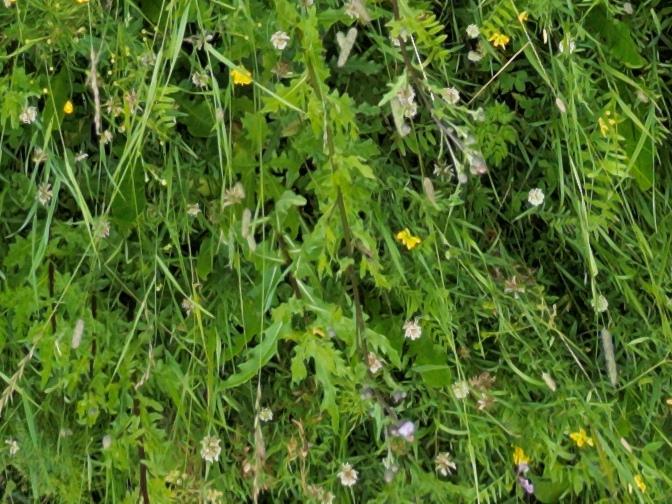
Flowers visible: yarrow flowers, yarrow flowers, yarrow flowers, yarrow flowers, yarrow flowers, yarrow flowers, yarrow flowers